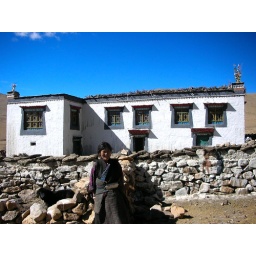
A village of a few houses in remote wilderness of high Himalayan mountains rarely sees visitors.